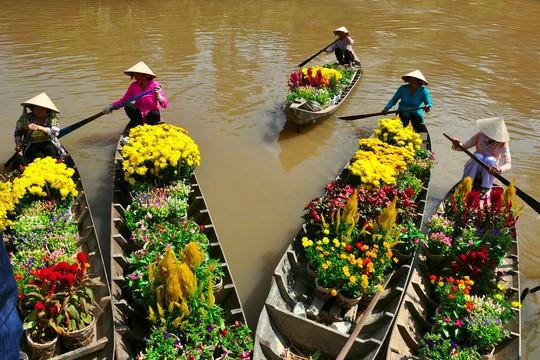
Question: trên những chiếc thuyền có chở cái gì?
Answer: những chậu hoa kiểng